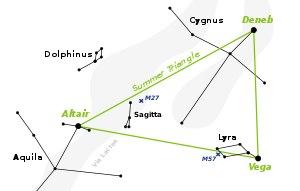
Véga, également appelée Alpha Lyrae selon la désignation de Bayer, est l'étoile la plus brillante de la constellation de la Lyre. Vue depuis la Terre, il s'agit de la cinquième étoile la plus brillante du ciel, la deuxième de l'hémisphère nord juste après Arcturus. C'est une étoile relativement proche du Soleil, à 25,04 années-lumière de celui-ci. C'est aussi, par sa luminosité intrinsèque, l'une des étoiles les plus brillantes du voisinage solaire, avec Arcturus et Sirius.